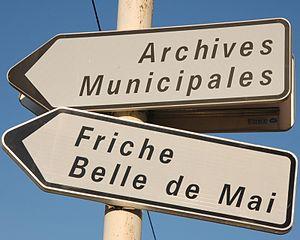
Les Archives Municipales de la ville de Marseille se trouvent dans les locaux de l'ancienne Manufacture de Tabac qui a fermé ses portes en 1990.